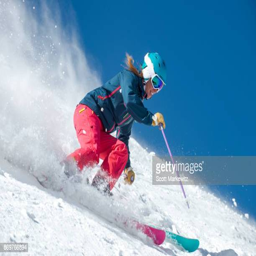
a woman skiing on a sunny winter day